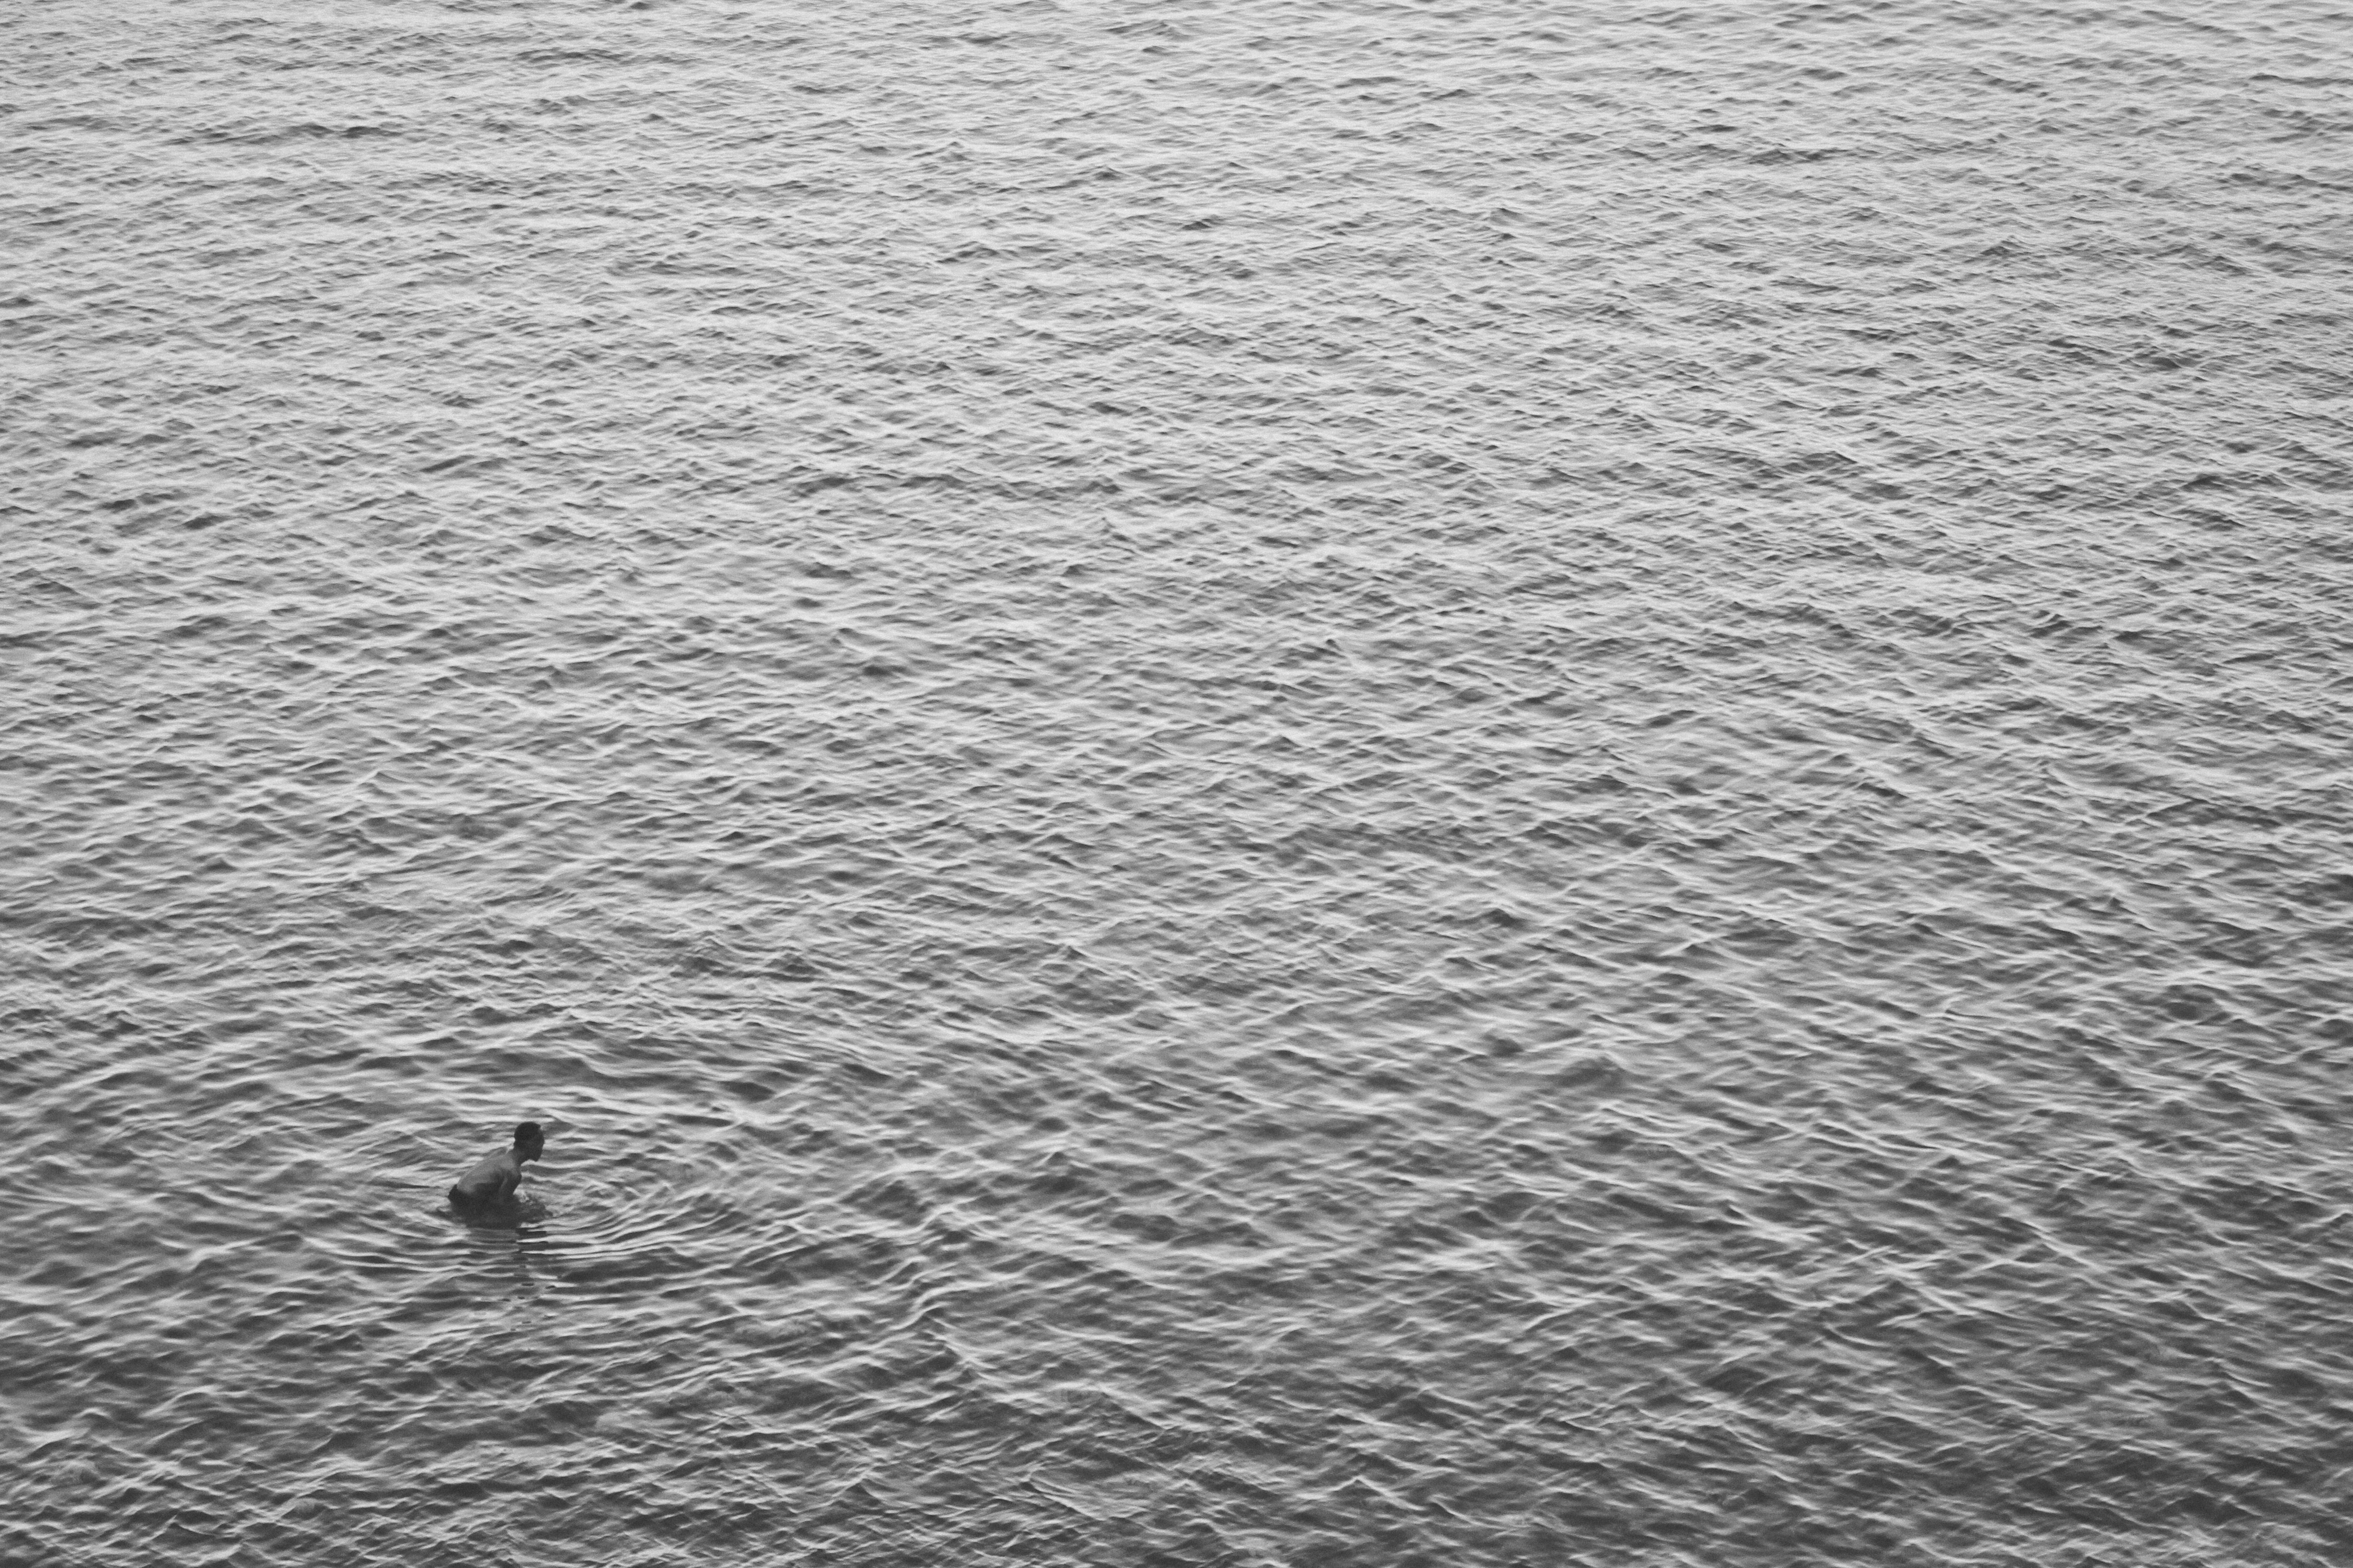
sea, sand, ocean, person, black and white, texture, floor, lake, wall, river, asphalt, pattern, line, monochrome, circle, swimming, flooring, road surface, monochrome photography